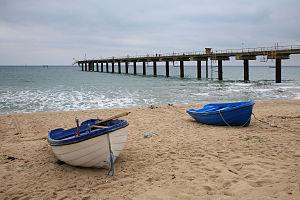
La commune de Dolni Tchiflik est située dans l'est de la Bulgarie.